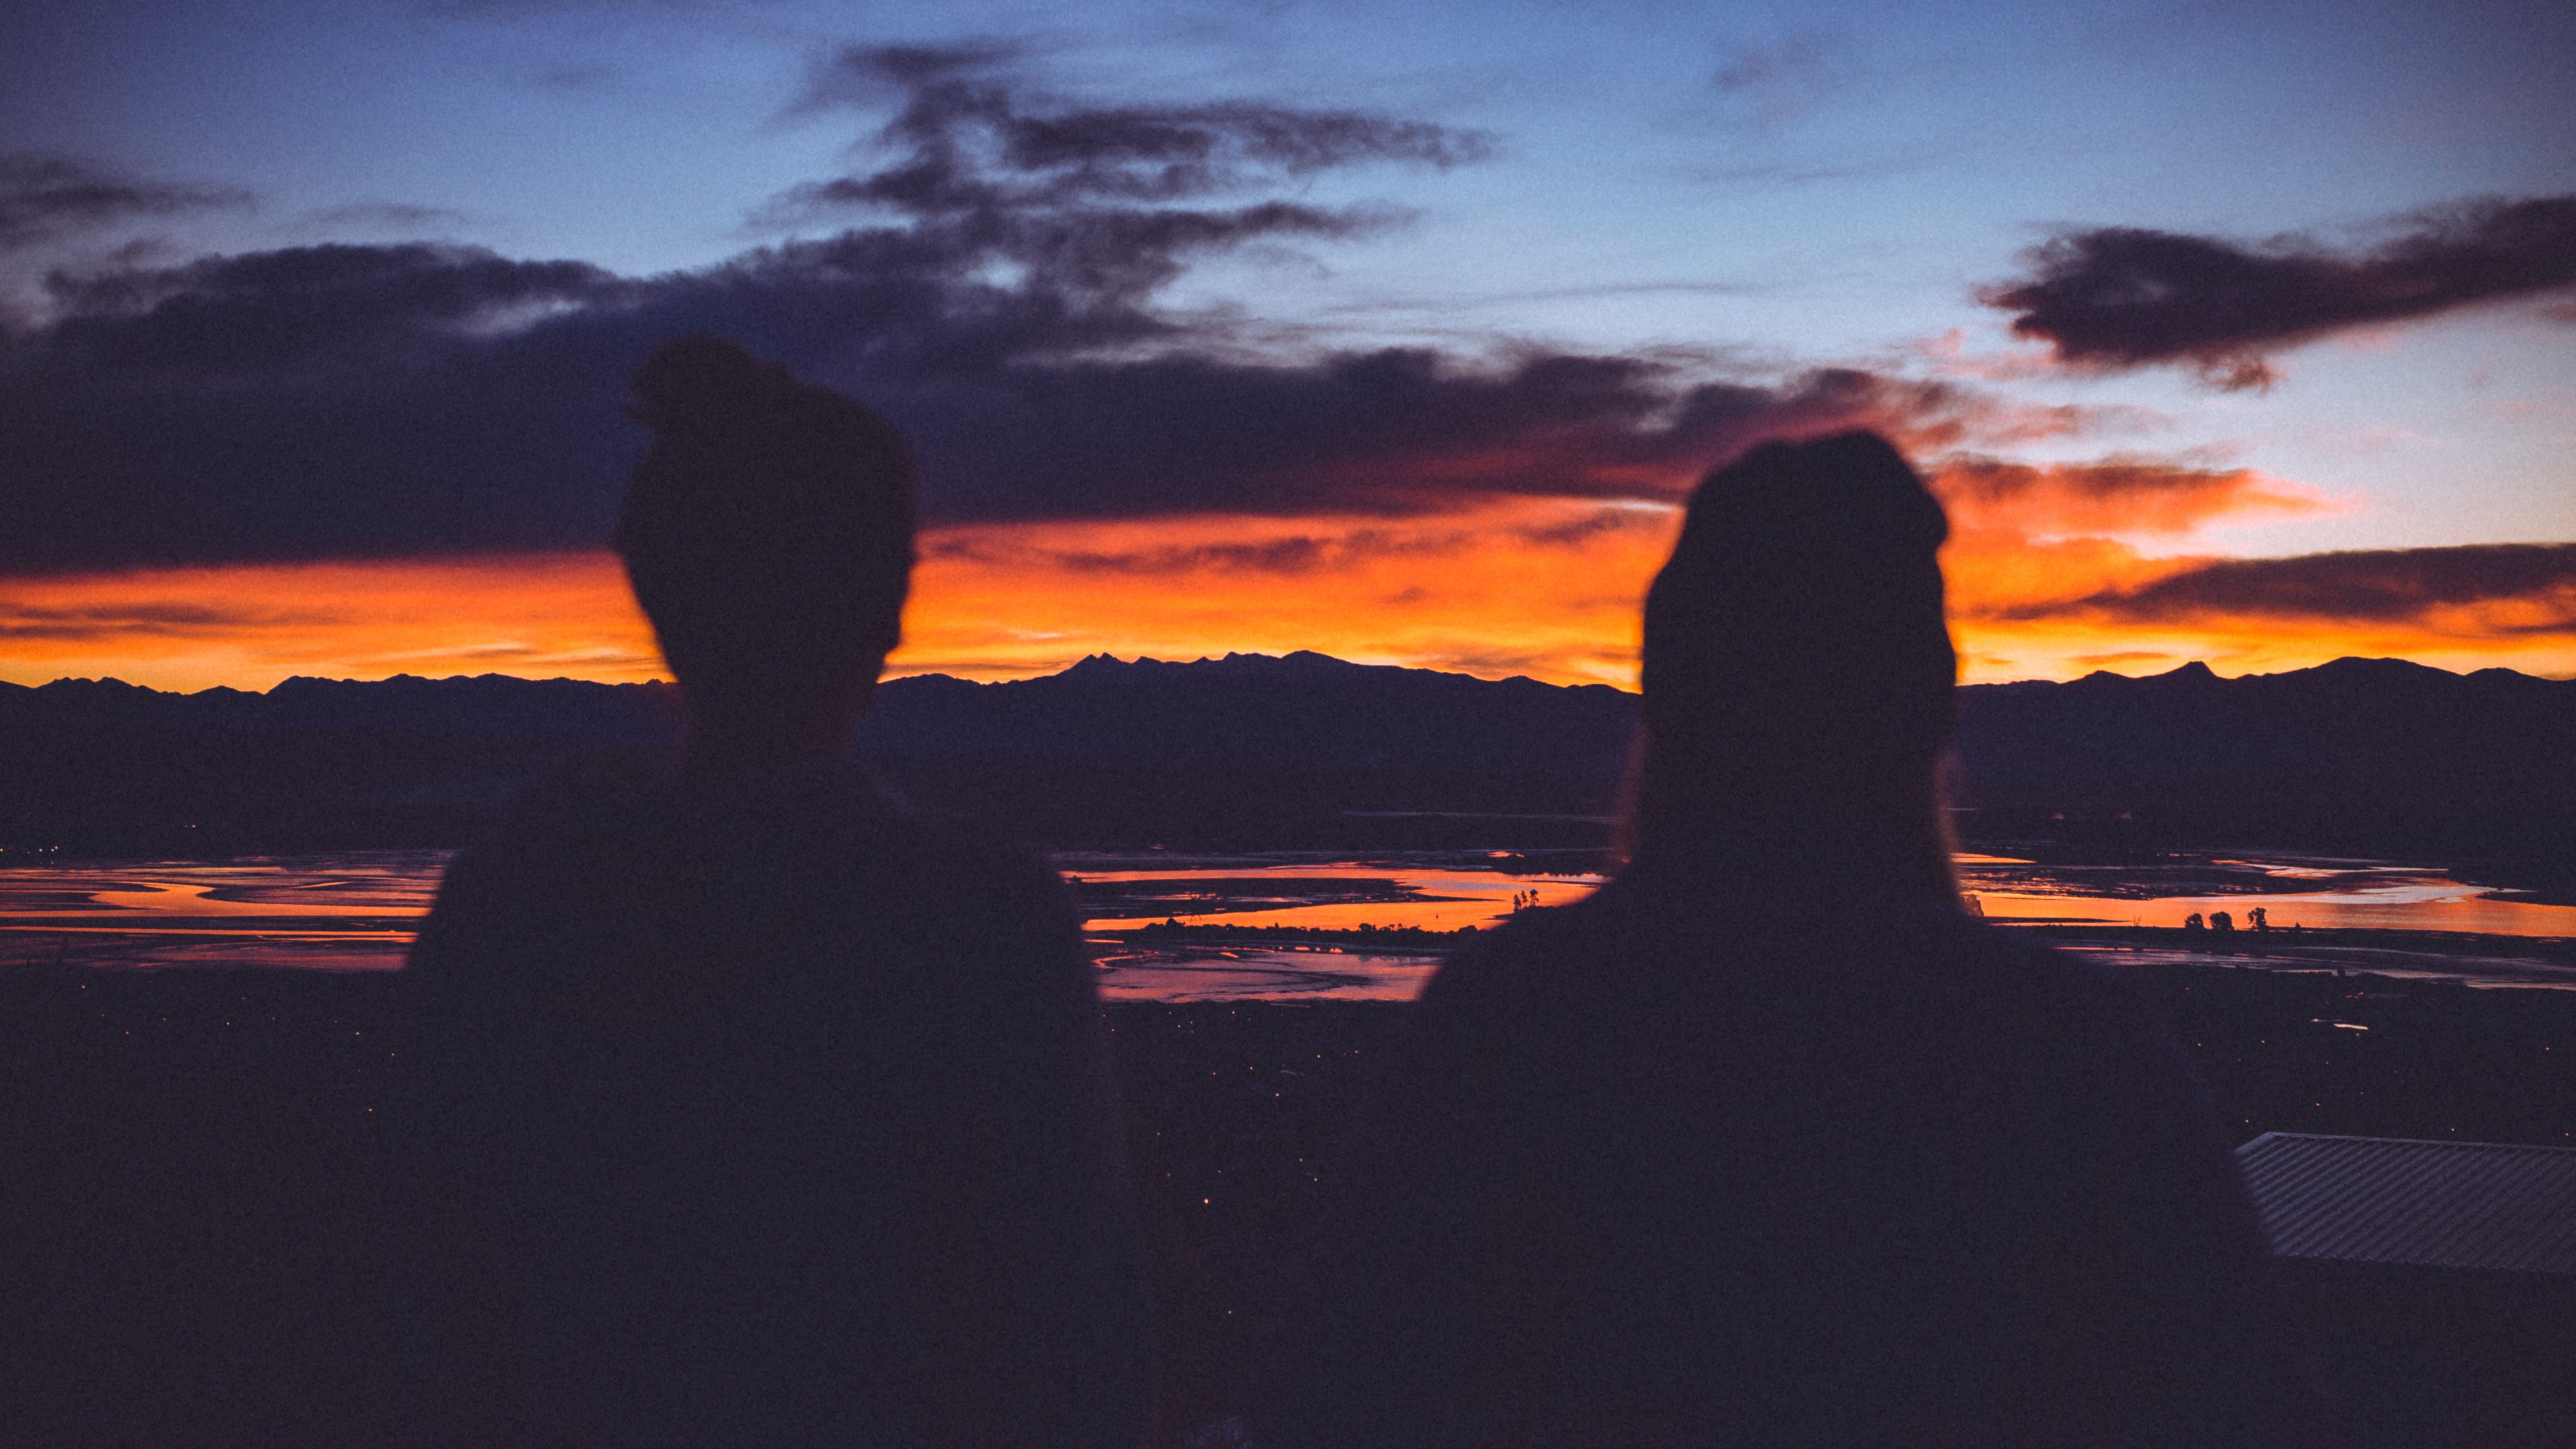
sea, horizon, silhouette, person, mountain, cloud, sky, sunrise, sunset, morning, dawn, atmosphere, dusk, evening, reflection, afterglow